2011 Down county football team season

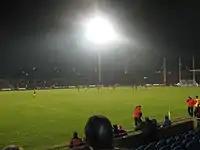
Down playing Mayo at McHale Park, Castlebar.

The draw for the 2011 Ulster Senior Football Championship took place on 7 October 2010.